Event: Nepal Earthquake
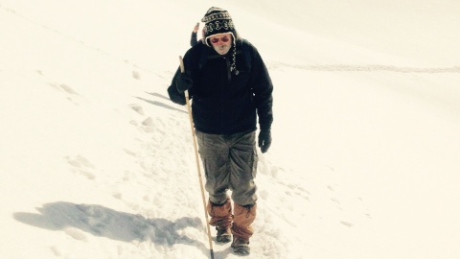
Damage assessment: no_damage